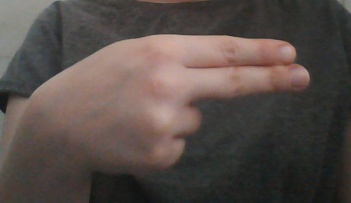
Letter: ain